Pattern (sewing)

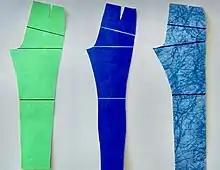
Three patterns for pants (2022) Pattern making is taught on a scale of 1:4, to conserve paper.

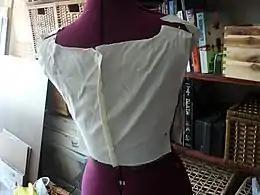
Fitting a nettle/canvas-fabric on a dress form

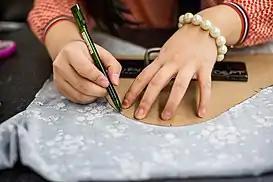
Student tracing pattern onto fabric

In sewing and fashion design, a pattern is the template from which the parts of a garment are traced onto woven or knitted fabrics before being cut out and assembled. Patterns are usually made of paper, and are sometimes made of sturdier materials like paperboard or cardboard if they need to be more robust to withstand repeated use. The process of making or cutting patterns is sometimes compounded to the one-word patternmaking, but it can also be written pattern making or pattern cutting.